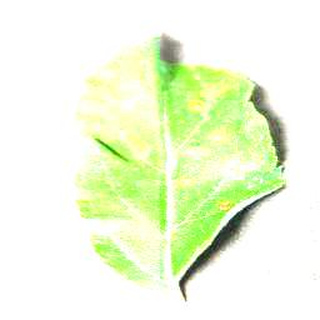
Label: apple_cedar_apple_rust